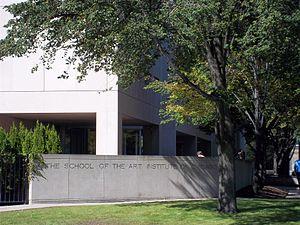
Cet article concerne l'éducation à Chicago. Le système éducatif de la ville de Chicago, dans l'État de l'Illinois, est vaste car il fait partie des plus grands organismes scolaires d'Amérique du Nord. Il comprend de très nombreuses écoles publiques primaires et secondaires, des écoles privées, des écoles spécialisées et plusieurs universités, dont certaines comptent parmi les plus prestigieuses du pays. Avec près de 397 000 étudiants inscrits, Chicago renferme dans ses limites communales le troisième plus grand district scolaire municipal aux États-Unis, connu comme étant le Chicago Public Schools.
L’École de l'Institut d'art de Chicago est l'une des principales écoles d'art des États-Unis. Située dans le Loop de Chicago, Illinois, elle est associée au musée du même nom.